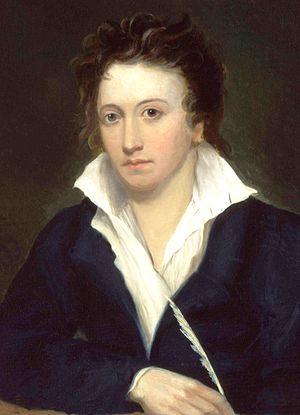
La terza rima est une structure rimique particulière des strophes intercalant dans un tercet une rime issue du tercet suivant. Elle est utilisée pour la première fois par le poète italien Dante Alighieri dans son œuvre majeure la Divine Comédie.